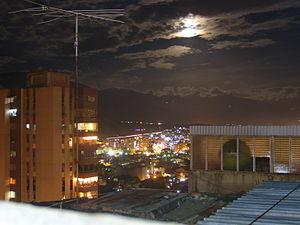
Plaza est l'une des 21 municipalités de l'État de Miranda au Venezuela. Son chef-lieu est Guarenas. En 2011, la population s'élève à 209 987 habitants.